Plank (wood)

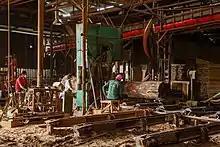
Cutting a log into planks in a sawmill

A plank is timber that is flat, elongated, and rectangular with parallel faces that are higher and longer than wide. Used primarily in carpentry, planks are critical in the construction of ships, houses, bridges, and many other structures. Planks also serve as supports to form shelves and tables.